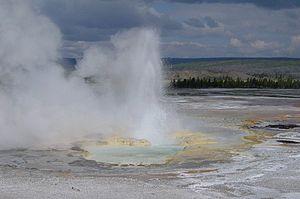
Un geyser est un type particulier de source d'eau chaude qui jaillit par intermittence en projetant à haute température et à haute pression de l'eau et de la vapeur.
Clepsydra Geyser est un geyser de type « cône » situé dans le Lower Geyser Basin dans le parc national de Yellowstone aux États-Unis.